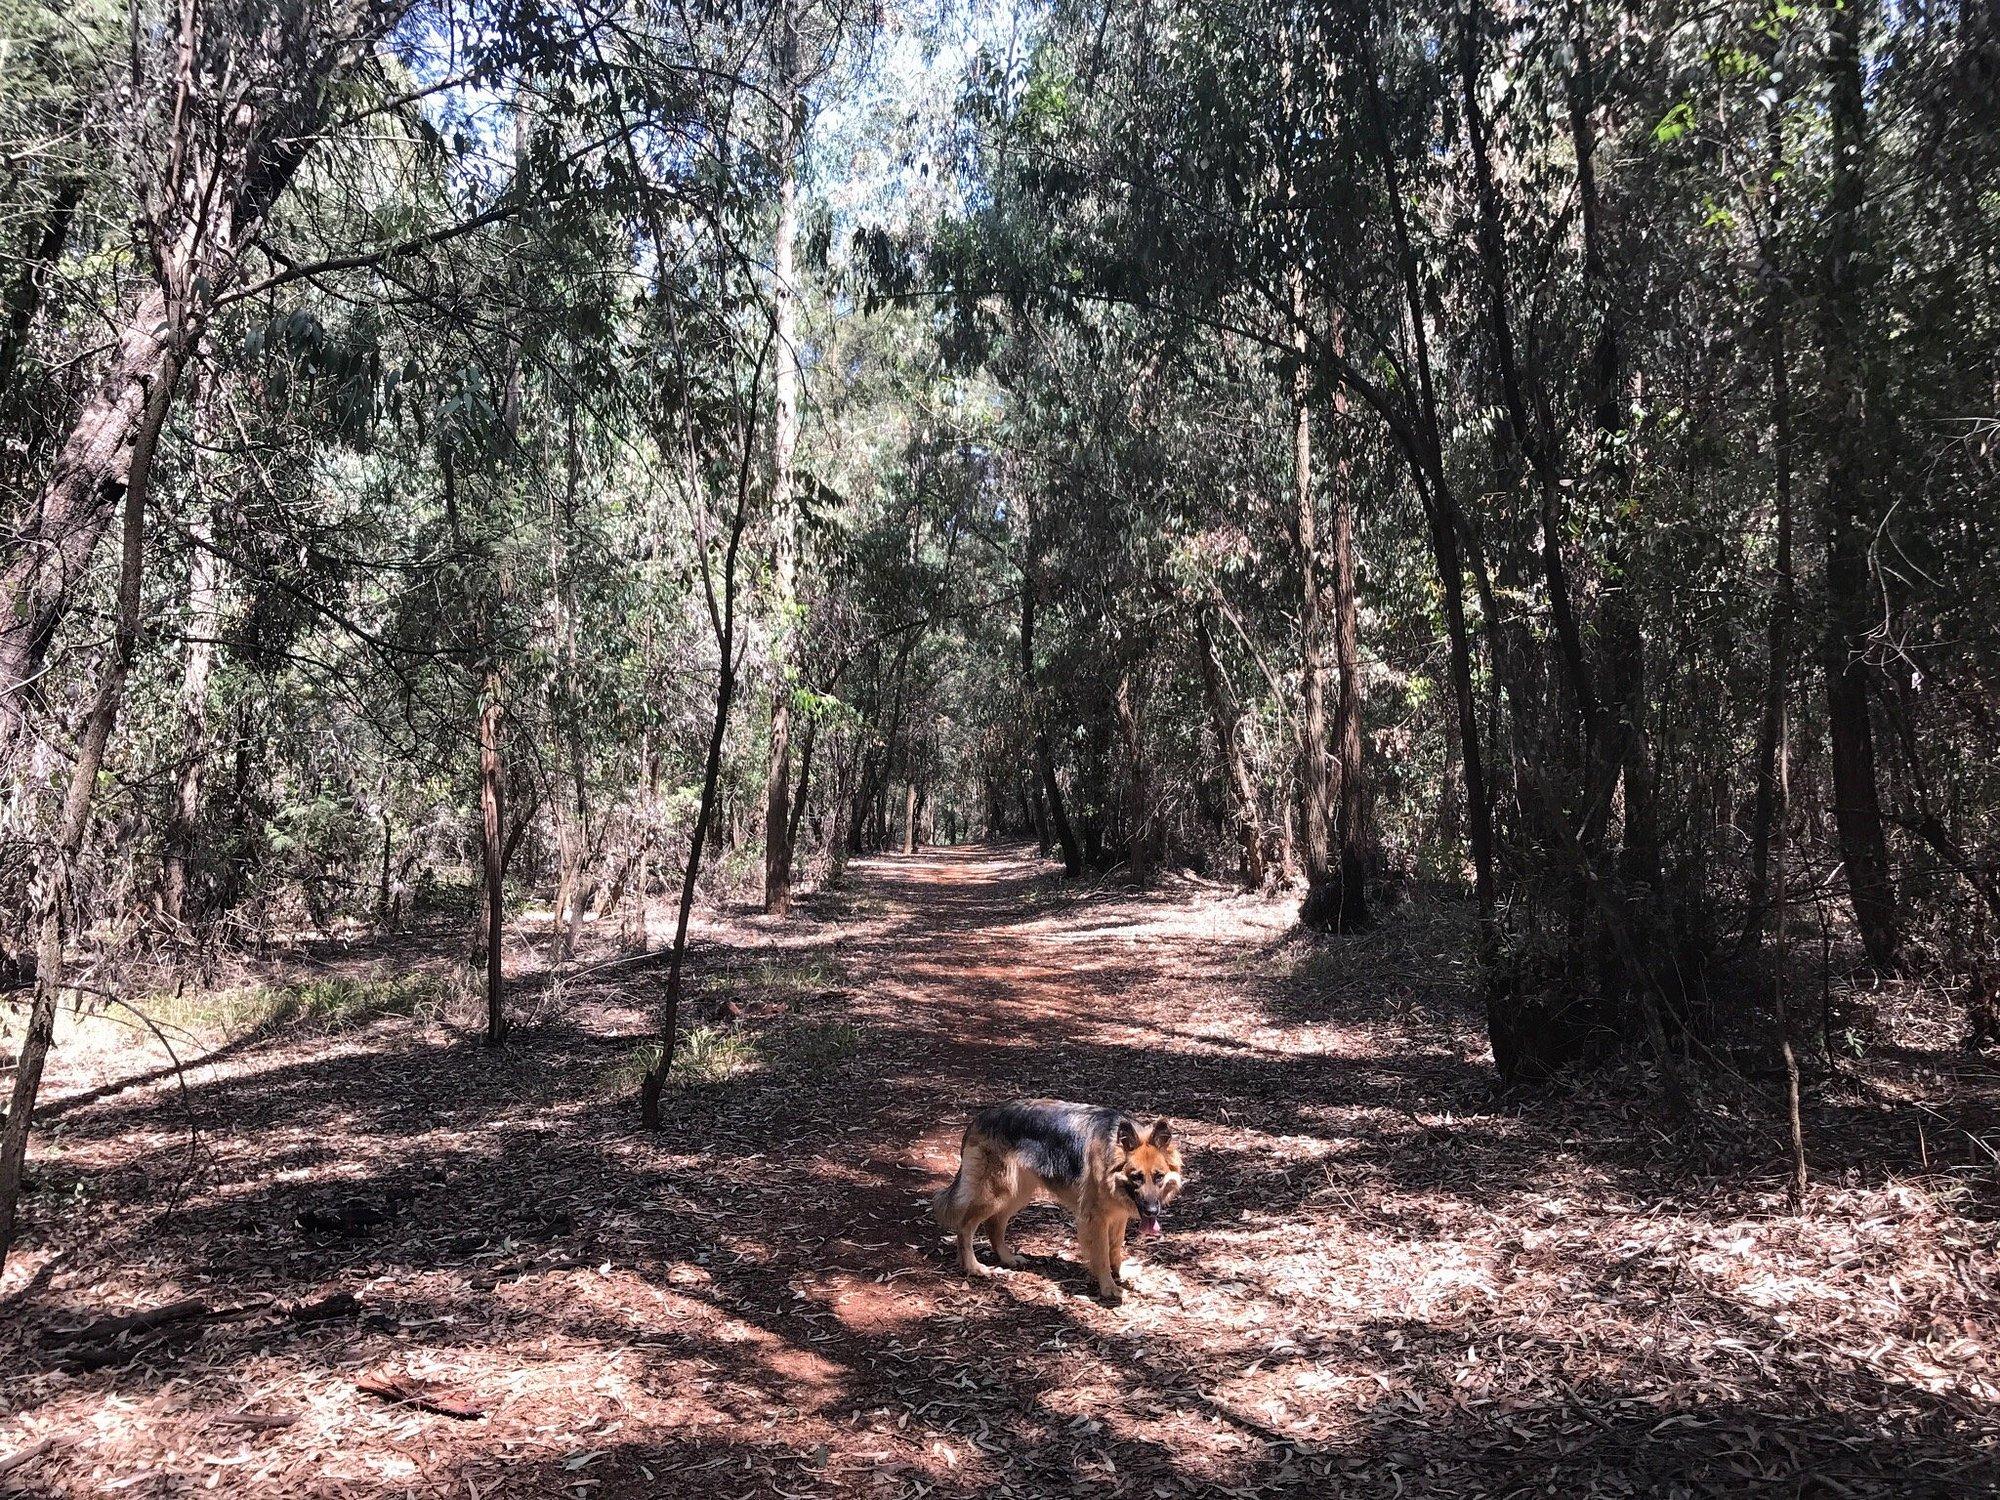
Mnyama afugwaye aina ya mbwa aliye katika eneo la wazi lenye barabara iliyozungukwa na miti mirefu iliyotawanyika na kutengeneza mandhari kwa ajili ya hifadhi ya msitu.